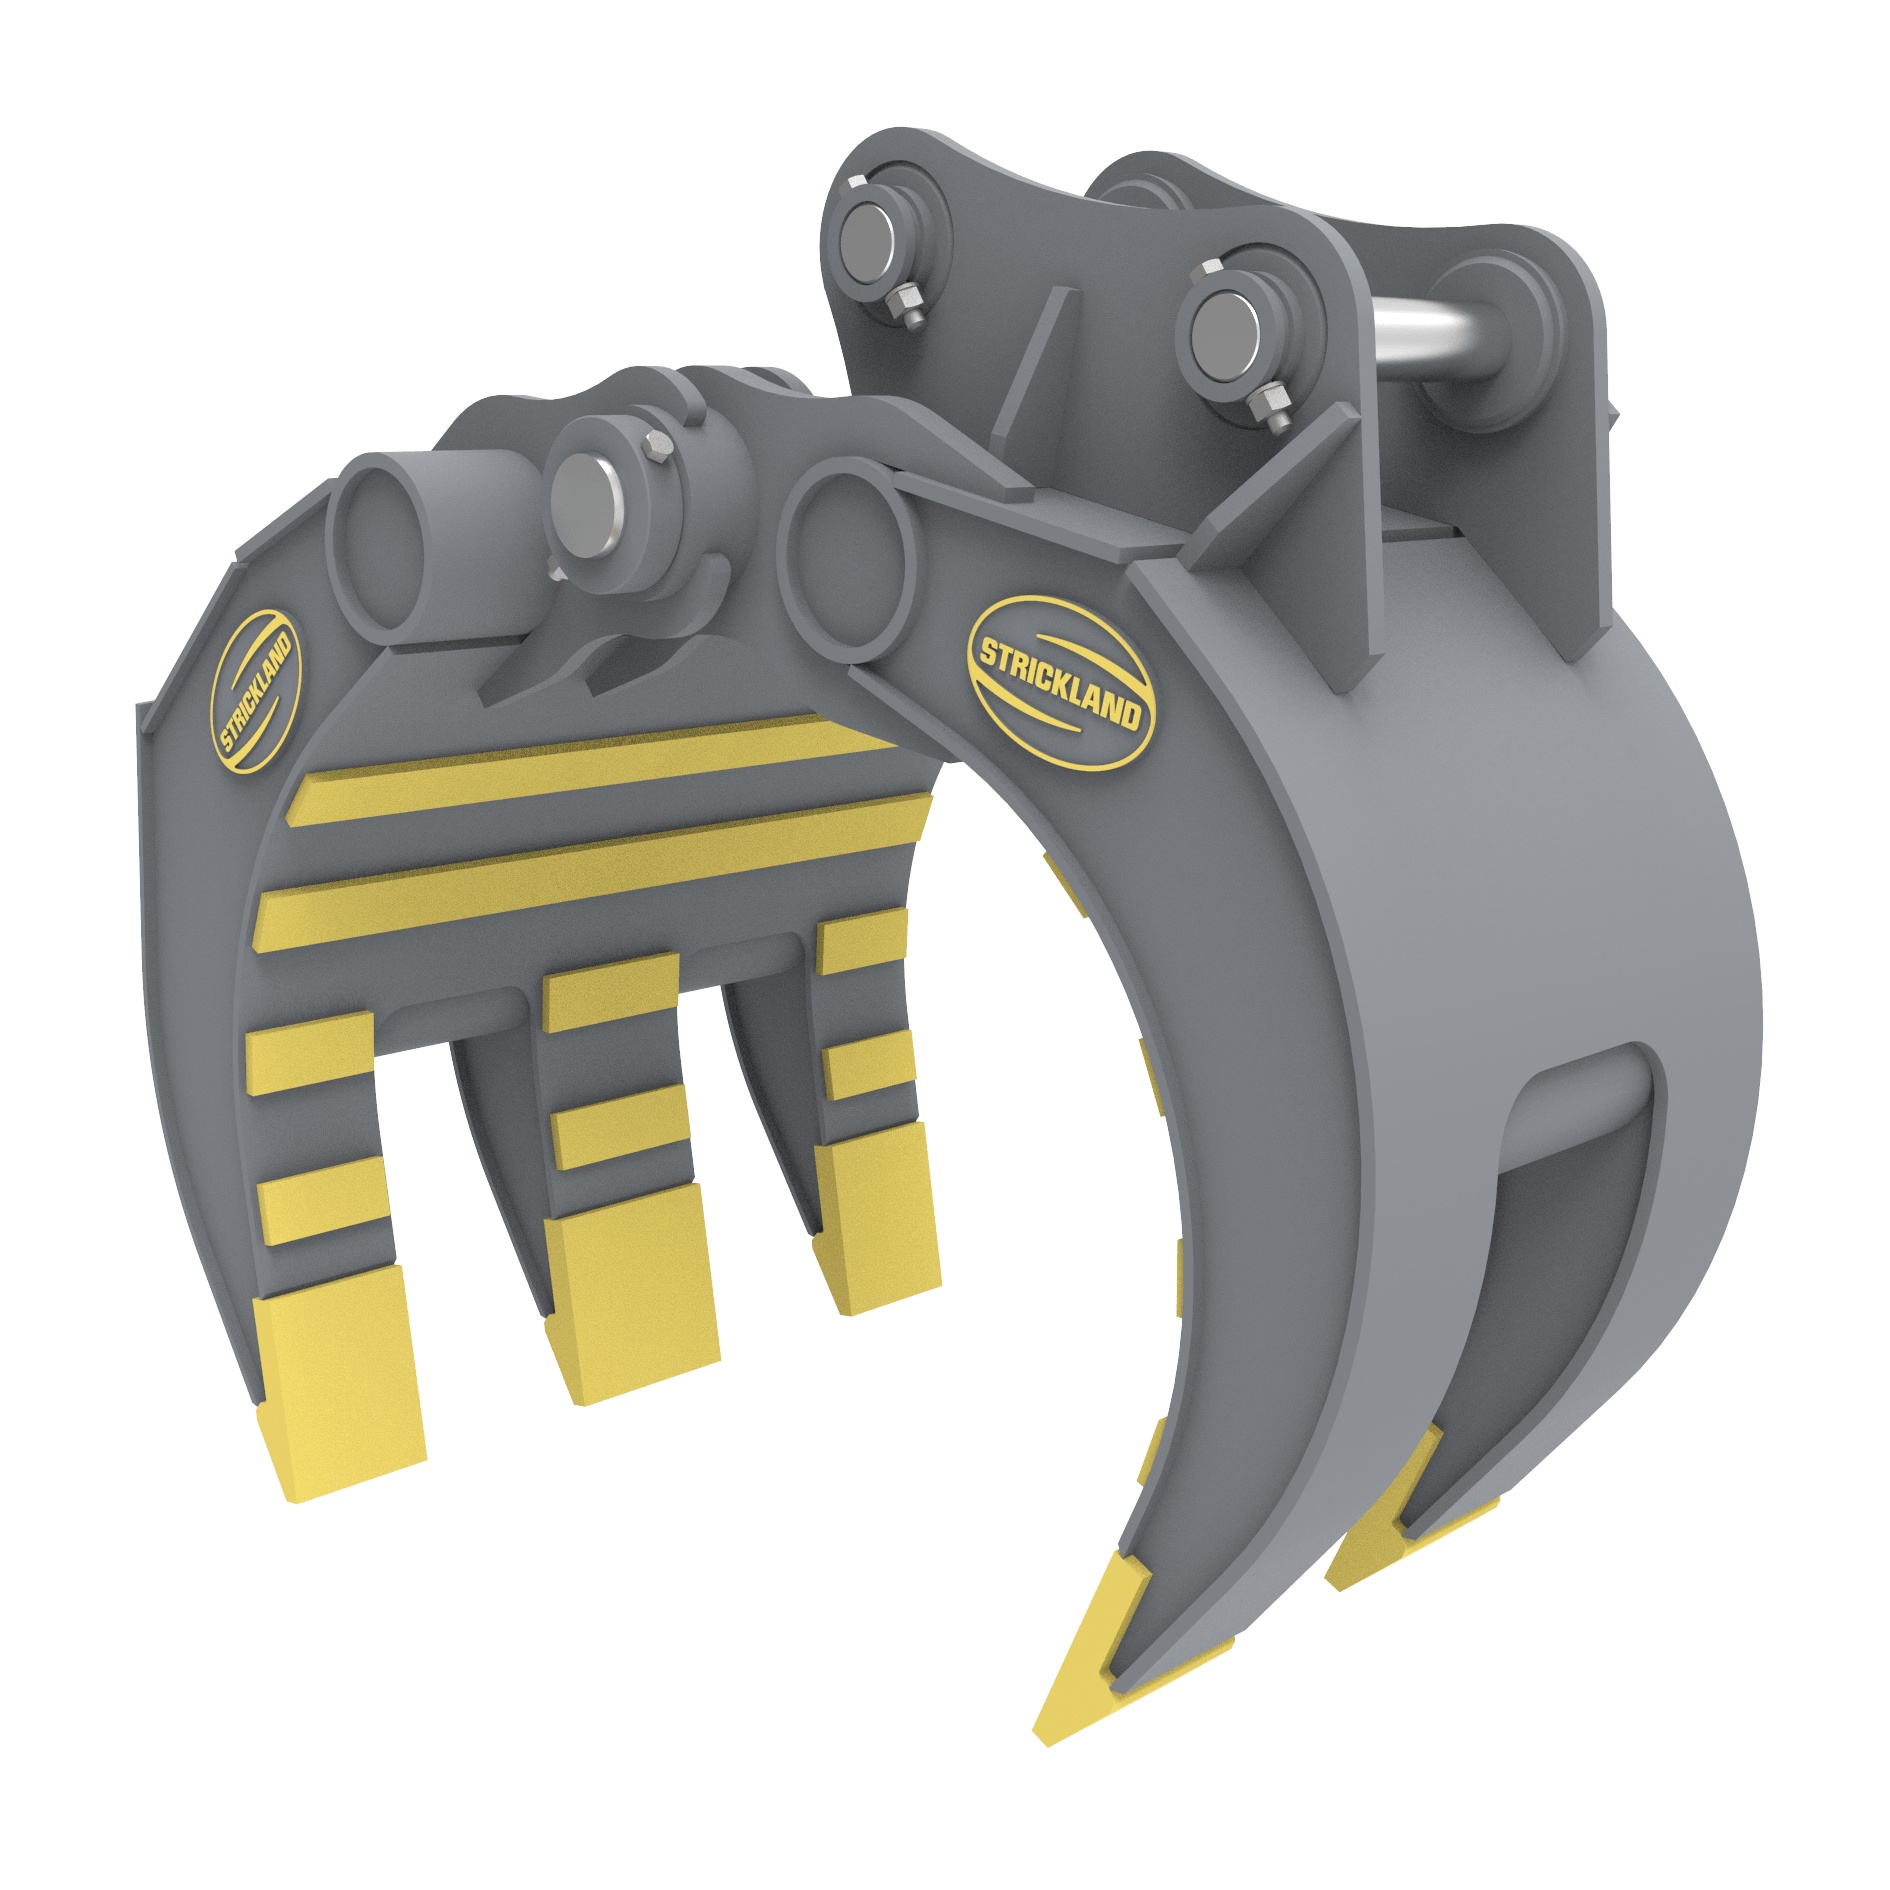
Yanmar VIO12 HDR Excavator Grapples
Strickland HDR Excavator Grapples compatible with Yanmar VIO12 Excavator
Brand: Strickland MFG UK Ltd
Category: Business & Industrial > Heavy Machinery > Excavators